Madonna fandom

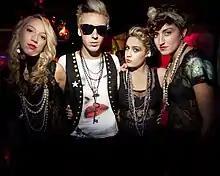
The Madonna wannabes—almost an all-fangirls-base—were analyzed by various scholars. In the image, a group channeling the associated look with the trend.

Various celebrities have declared themselves to be Madonna fans. Mexican painter Alberto Gironella talked about his obsession with Madonna, and before he died said that his latest works "spin around her". Spanish actress performed the tribute show "Remember. Live tribute to Madonna" (2019) as a result of her fandom. Sonic Youth member Kim Gordon explored in one of the chapters of "Goodbye 20th Century" the band's admiration toward Madonna. According to author Tyler Conroy, the band "refashioned itself as a Madonna tribute band" with the project "Ciccone Youth".